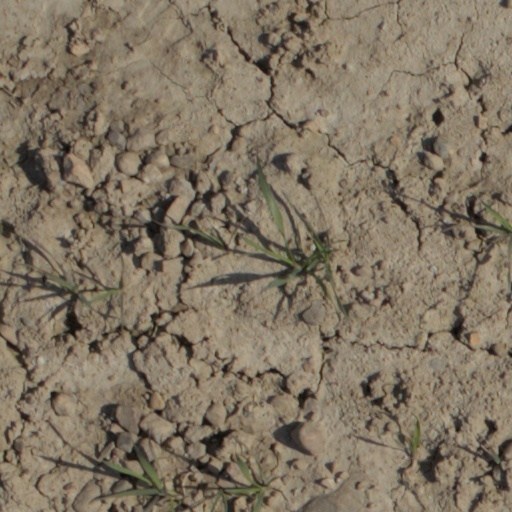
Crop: wheat